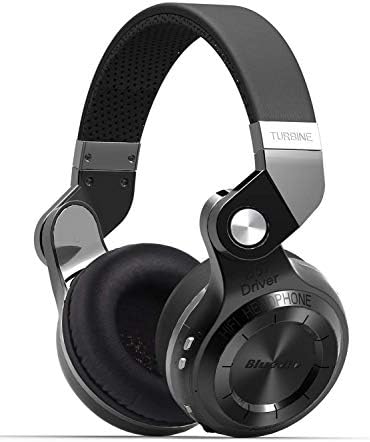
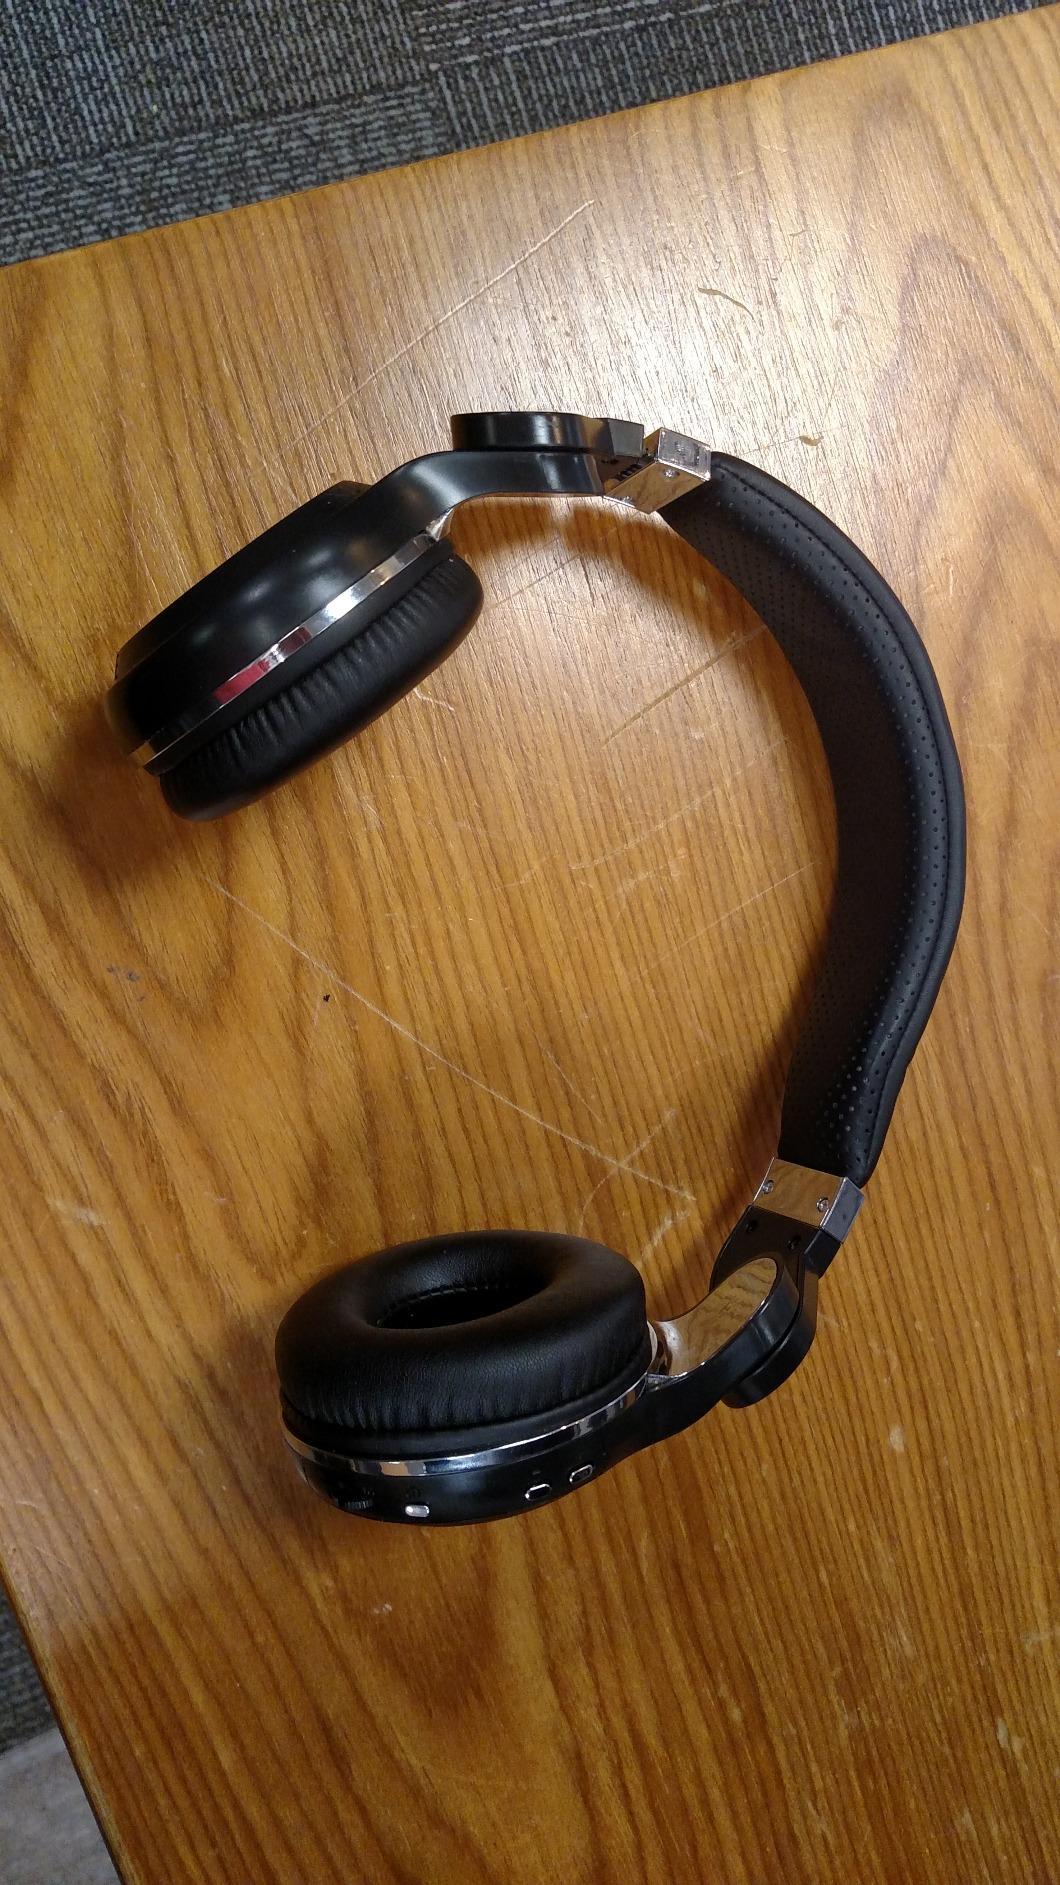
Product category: headphones
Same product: yes